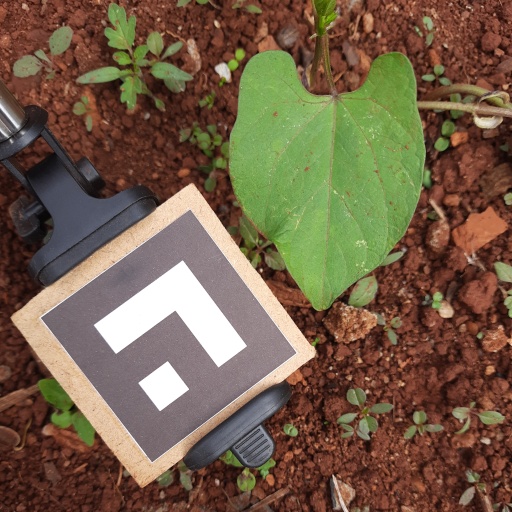
Observations: wavy surface, no eating holes, with soild dust, under shade